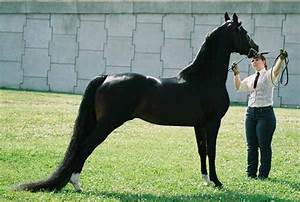
Label: cavallo